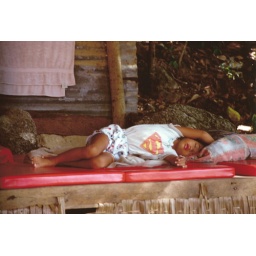
puhket - thailand - january 1998 - a child sleeping in the street